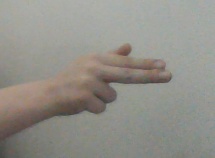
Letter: ghain